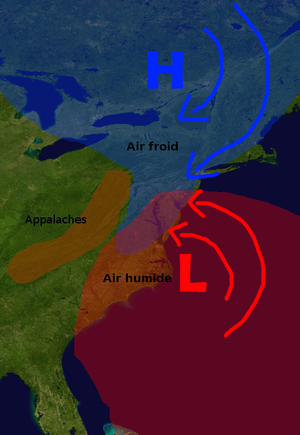
Une situation de blocage en météorologie est un tracé des isohypses de la pression en altitude qui donne une configuration atypique des vents en haute altitude. Cet arrangement est caractérisé par une modification de la circulation en altitude, normalement d'ouest en est et dite zonale, en des ondulations quasi stationnaires, rétrogrades ou déviées. Ces ondes de Rossby allongées dans un axe nord-sud permettent le détachement soit d'un anticyclone, remontant lentement vers le pôle, ou bien d'une goutte froide stabilisée qui finit par donner une dépression coupée se déplaçant vers l'équateur.
Le blocage d'air froid est un phénomène météorologique qui consiste au blocage et au refroidissement d'une masse d'air au pied d'une chaîne de montagnes. La création d'un blocage d'air froid implique généralement un système de haute pression situé entre le pôle et une chaîne de montagnes. Le système de haute pression amène de l'air froid du nord et l'emprisonne dans une mince couche d'air au pied des montagnes.